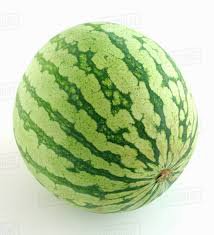
Label: Watermelon